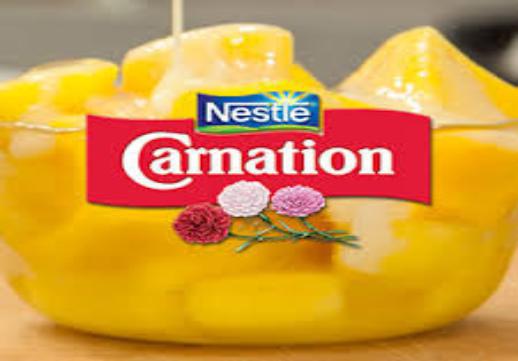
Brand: Carnation
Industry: Food